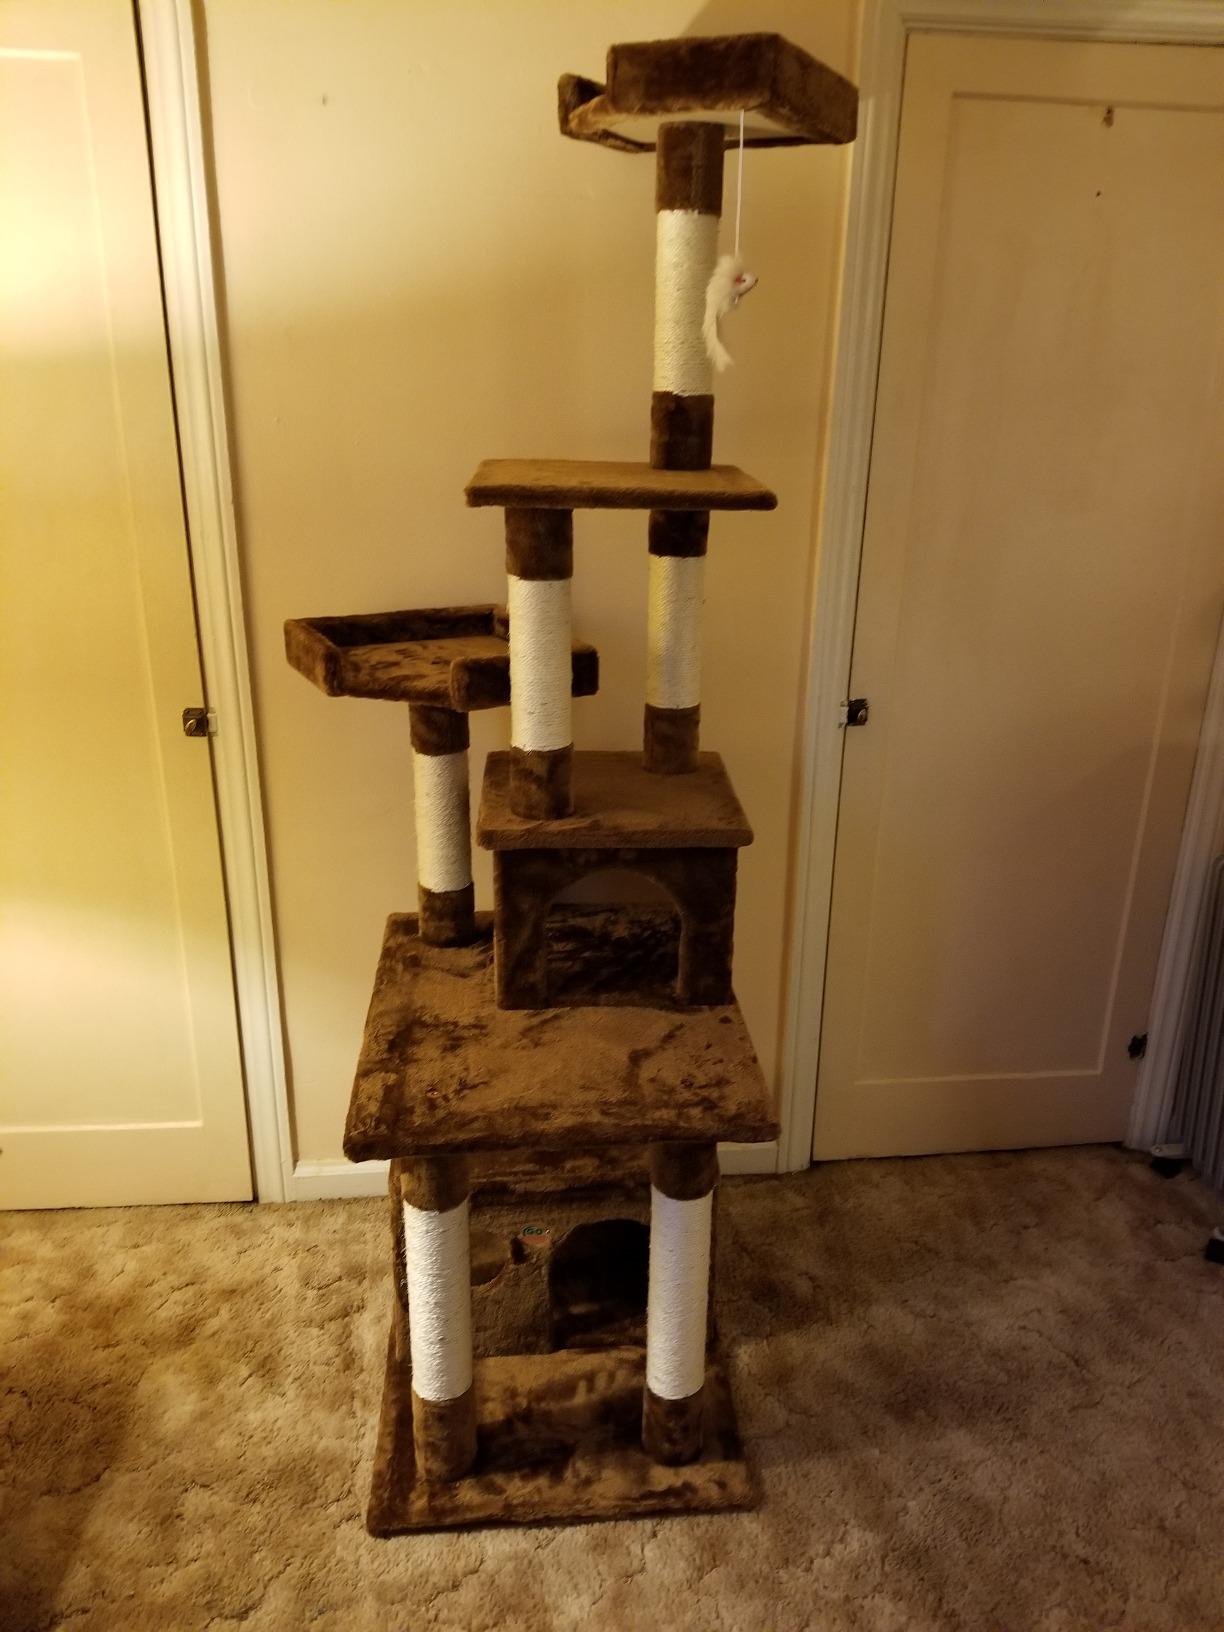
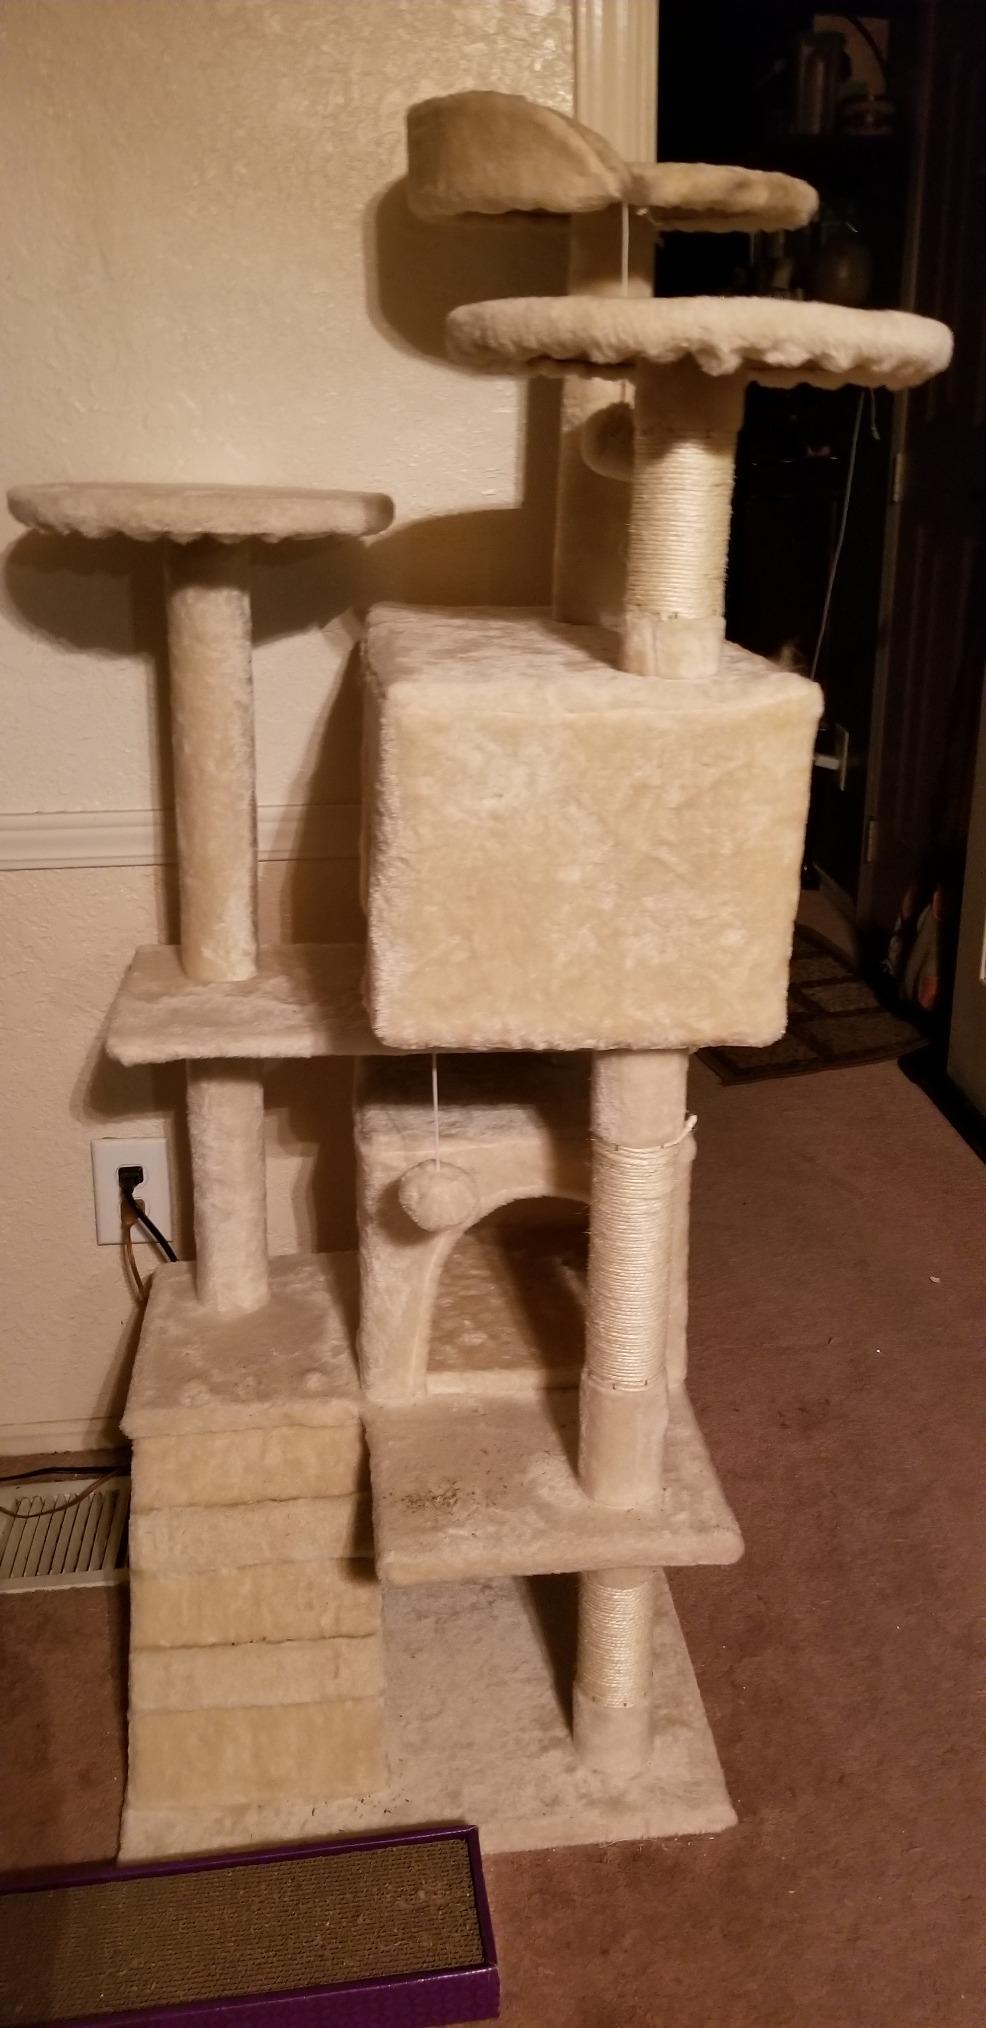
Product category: items_cat tree
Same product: no